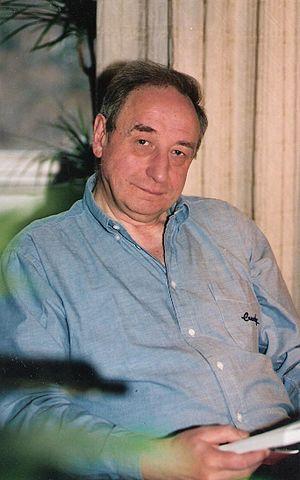
Willy Deweert
Willy Deweert est un romancier belge. Il fut professeur de rhétorique au Collège Saint-François à Marche-en-Famenne et au Collège Saint-Michel à Bruxelles.